White woodpecker

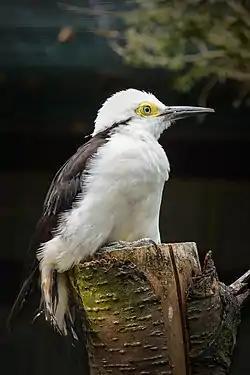
White woodpecker at Weltvogelpark Walsrode, Germany

This woodpecker grows to a length of and weighs around , with a range of . It is one of the largest "Melanerpes" woodpeckers along with the Jamaican woodpecker and Lewis' woodpecker. The mantle, back, wings and tail of the adult are black, the flight feathers being brownish-black above and the underside of the wings being greyish-black. The crown, face, rump and underparts are white, sometimes with some buff shading. The male has some yellowing of the breast and nape which the female lacks, and both sexes have a certain amount of yellow on the belly. A narrow black stripe runs from behind the eye to the nape. There is a bare ring of yellow skin around the eye which has a yellowish iris. The beak is long and grey, paler near the base, and the legs are grey. Juveniles are browner and less glossy than the adults, with the pale areas being buff rather than white. The orbital ring on juveniles is grey rather than yellow, and both sexes may have some yellow on the nape.